Omphale

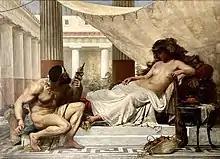
Hercules at the feet of Omphale by Édouard Joseph Dantan

But according to the historian Xanthus of Lydia (5th century BC) as cited by Nicolaus of Damascus, the Heraclid dynasty of Lydia traced their descent to a son of Heracles and Omphale named Tylon, and were called Tylonidai. It is known from coins that this Tylon was a native Anatolian god equated with the Greek Heracles .